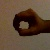
The image shows a hand gesture representing the number 0 in Indian Sign Language.